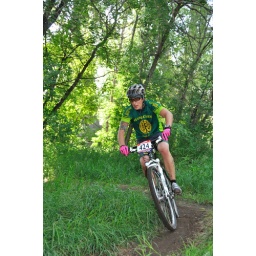
From the Edmonton Canada Cup mountain bike race, July 11th, 2010 in Edmonton, Alberta, Canada.